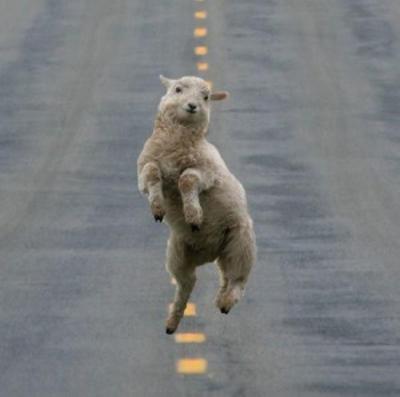
回答: ジン、ジン、ジンギスカーン♪